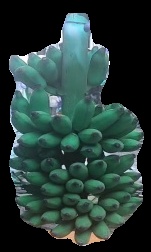
Variety: elakki-bale
Grade: grade2